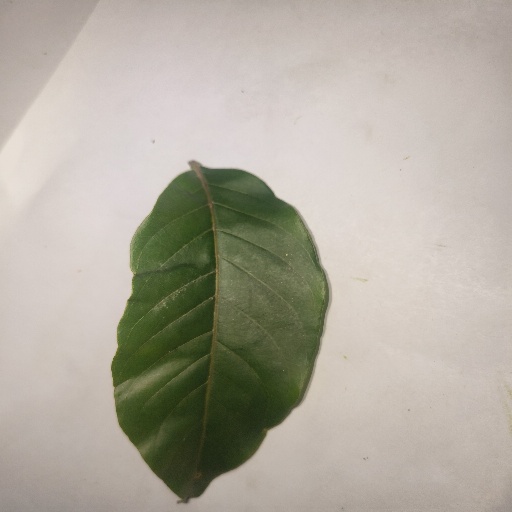
Species: HariTaki
Leaf condition: Healthy Leaf